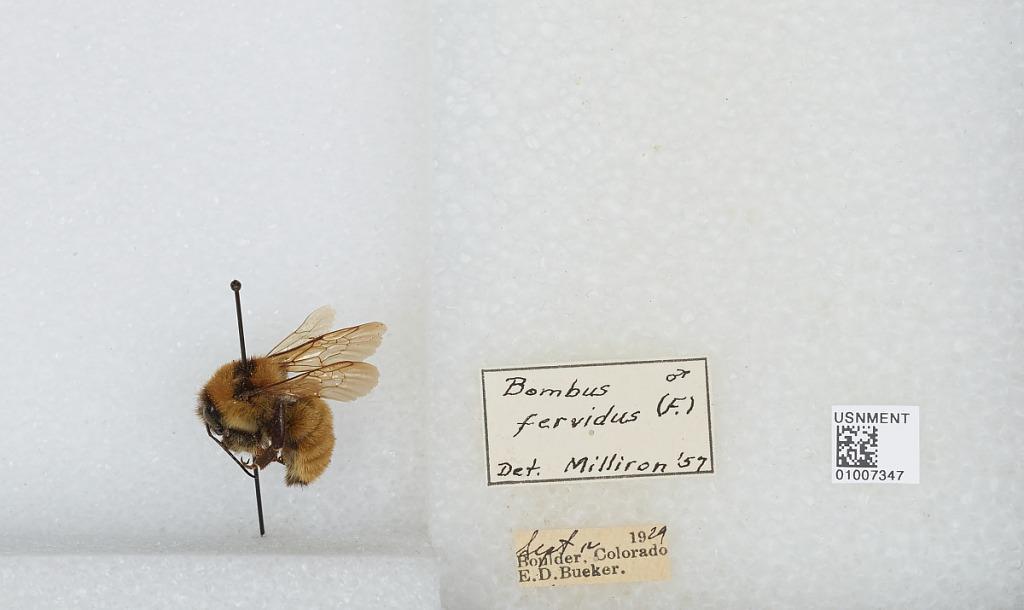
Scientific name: Bombus (Fervidobombus) fervidus fervidus (Fabricius)
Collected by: E. Bueker
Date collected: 1929-9-12
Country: United States
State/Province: Colorado
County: Boulder
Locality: Boulder
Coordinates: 40.0275, -105.252
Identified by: Milliron